Roseneath, Otago

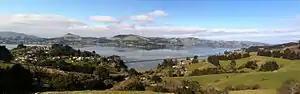

Roseneath is a small suburb of the New Zealand city of Dunedin, located on the northwestern shore of Otago Harbour, to the northeast of Dunedin city centre. It is situated between Saint Leonards and Port Chalmers on a rocky promontory of the same name which juts into the harbour between Sawyers Bay and Blanket Bay. The suburb and promontory are likely to have been named from the similar location of Rosneath in Scotland.